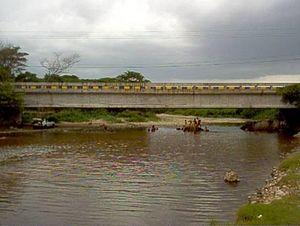
Le río Ranchería est un fleuve de Colombie.
Les Wiwas sont une ethnie indigène de la Colombie. Ils vivent dans la Sierra Nevada de Santa Marta, massif montagneux de la cordillère des Andes.